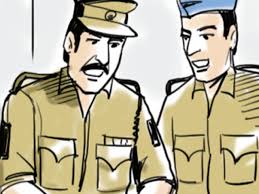
Label: Rs-24